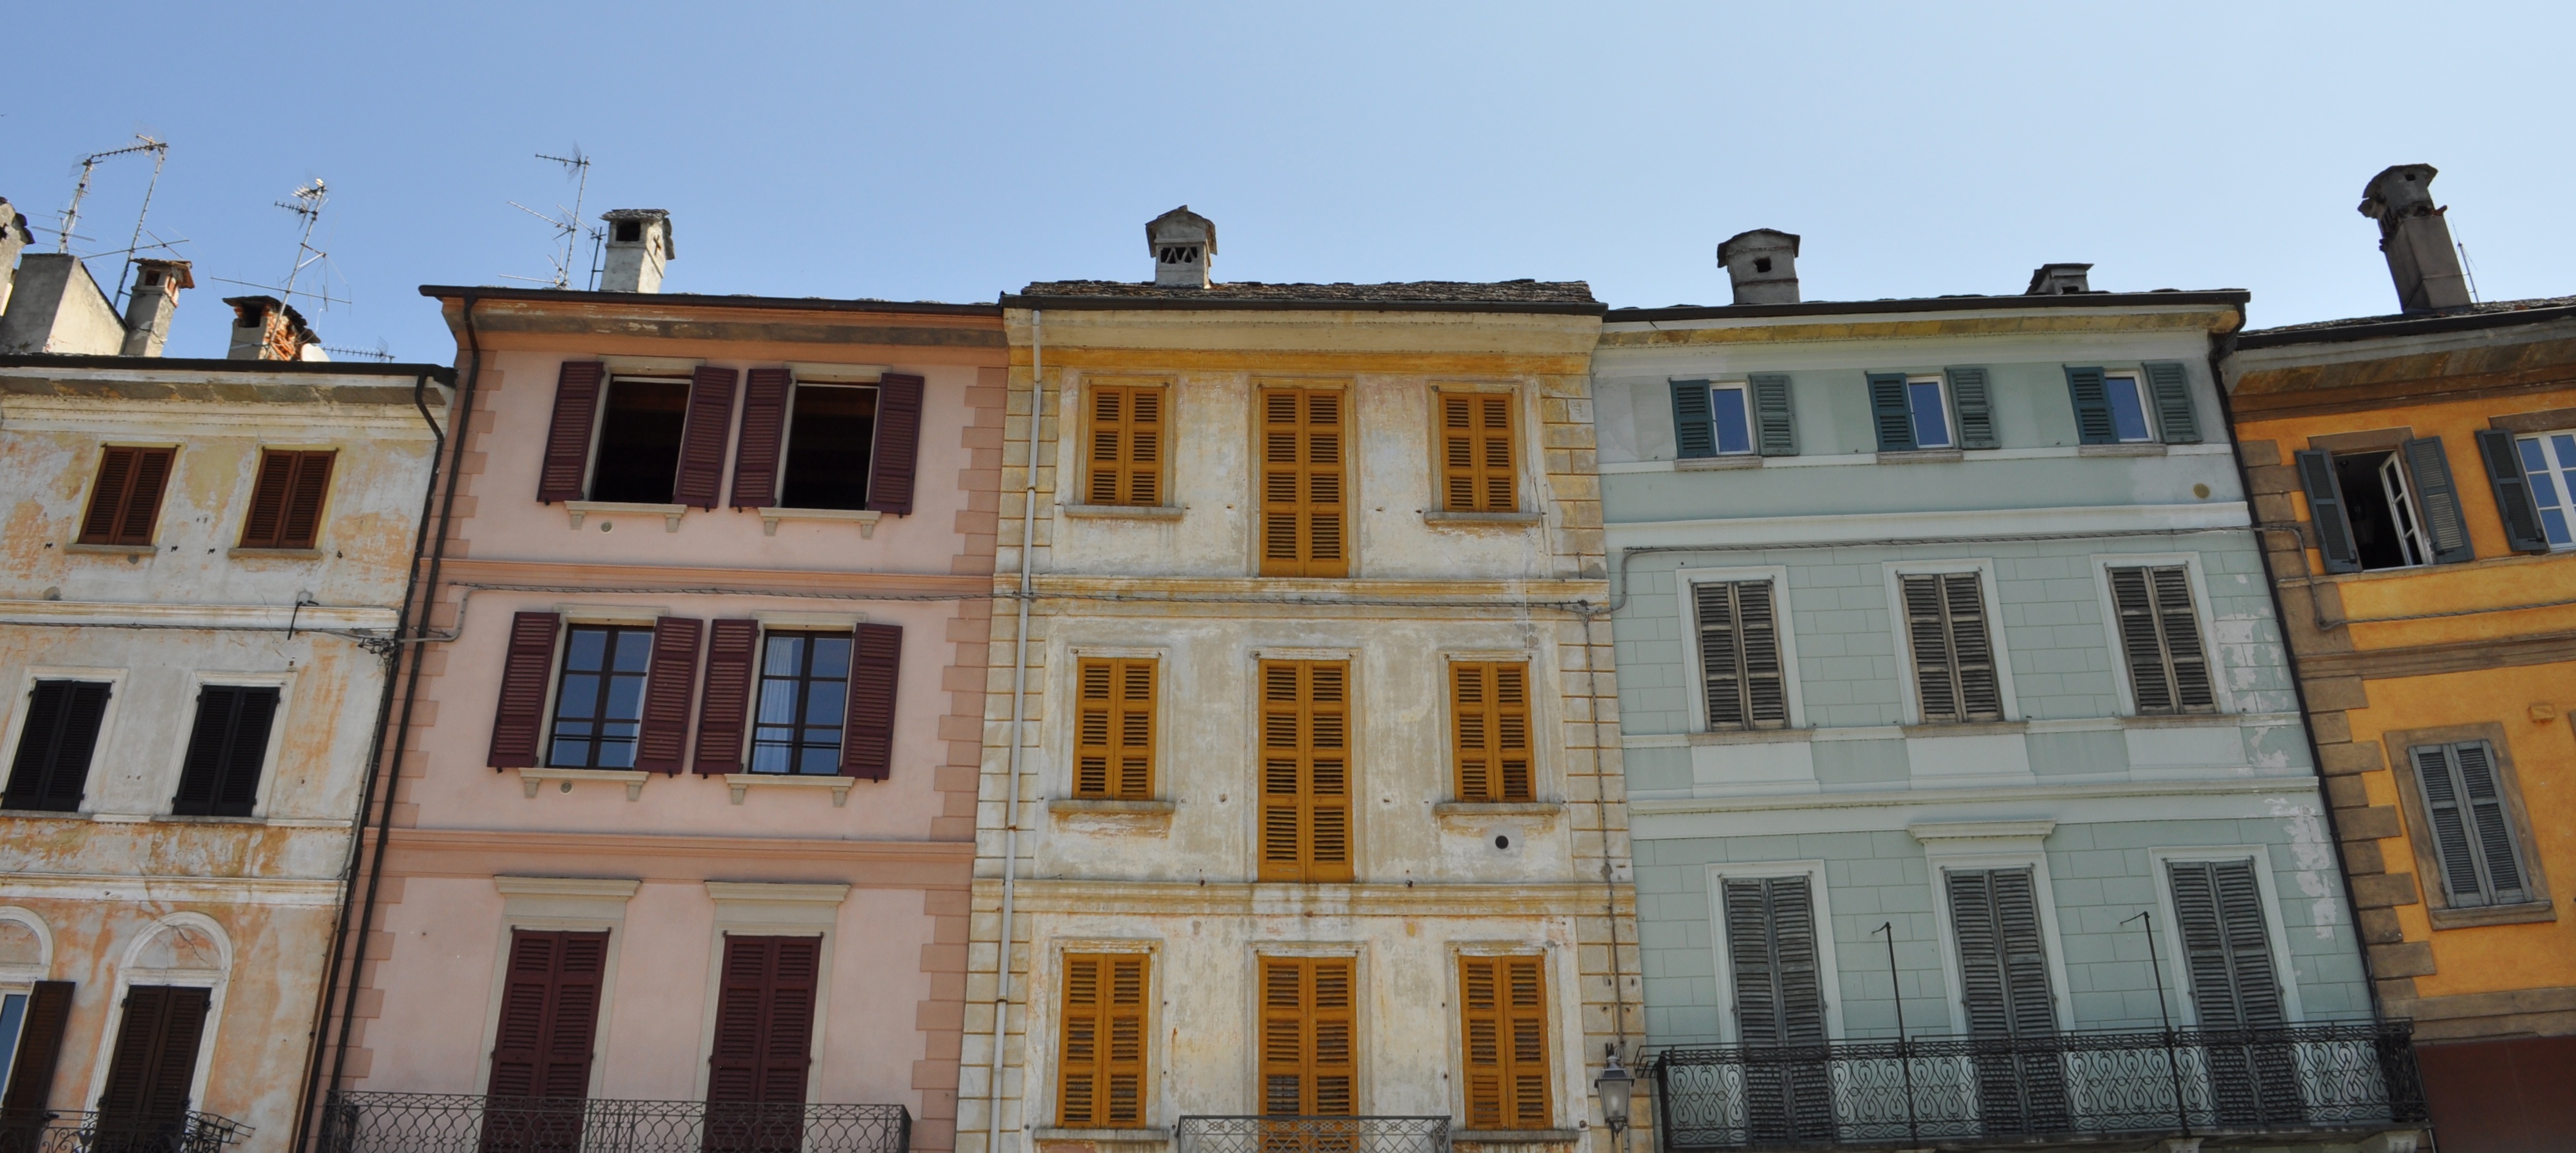
architecture, building, palace, downtown, plaza, landmark, facade, property